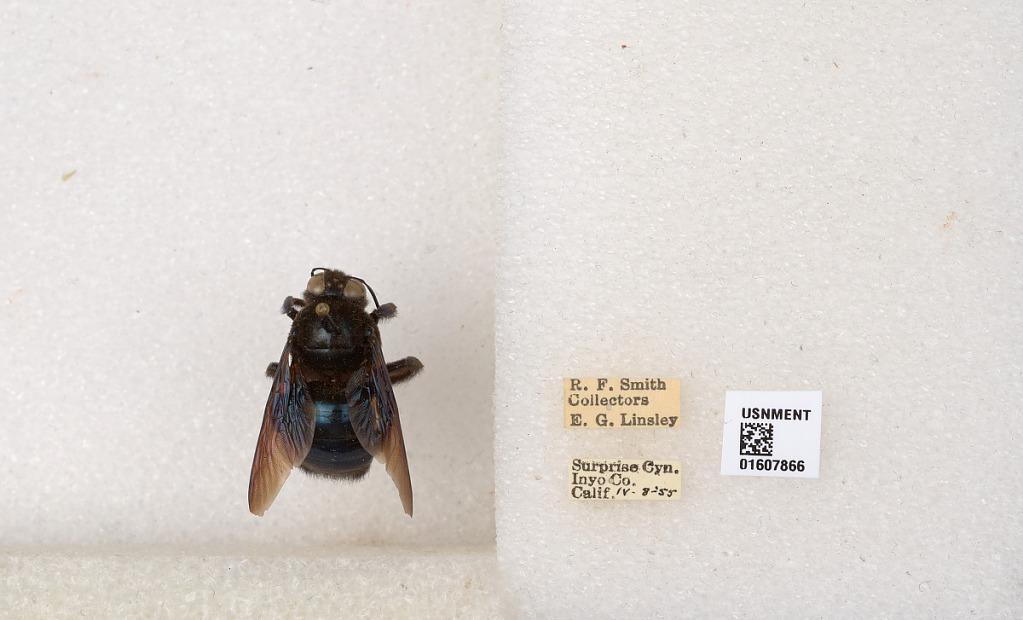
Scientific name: Xylocopa (Xylocopoides) californica arizonensis Cresson
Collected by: R. Smith & E. Linsley
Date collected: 1955-4-8
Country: United States
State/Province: California
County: Inyo
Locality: Surprise Canyon
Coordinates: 36.1005, -117.201